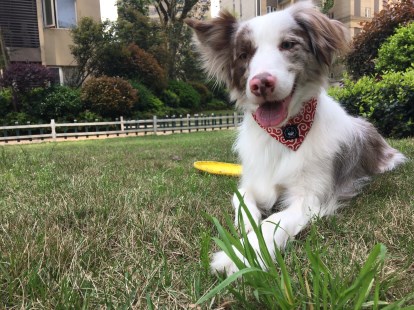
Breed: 2594-n000109-Border_collie